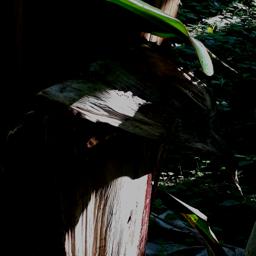
Label: BACTERIAL SOFT ROT